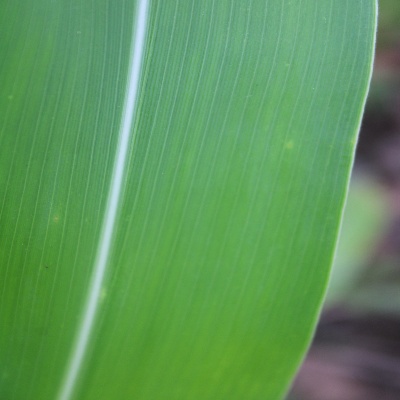
Crop: Maize
Condition: healthy